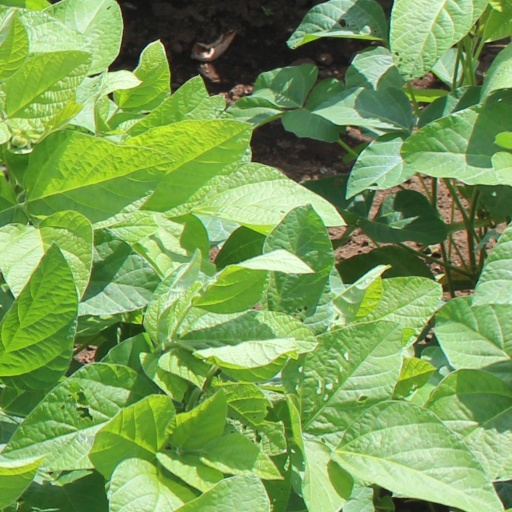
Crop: soybean